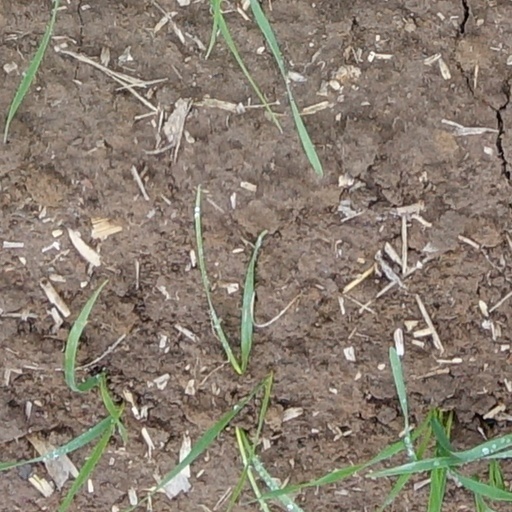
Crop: wheat